Putian railway station

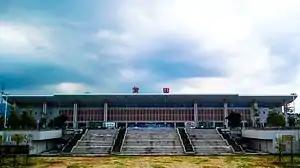

Putian railway station is a railway station located in Putian, Fujian Province, China, on the Fuzhou-Xiamen railway. The station is operated by the Nanchang Railway Bureau, China Railway Corporation. It opened on 26 April 2010.